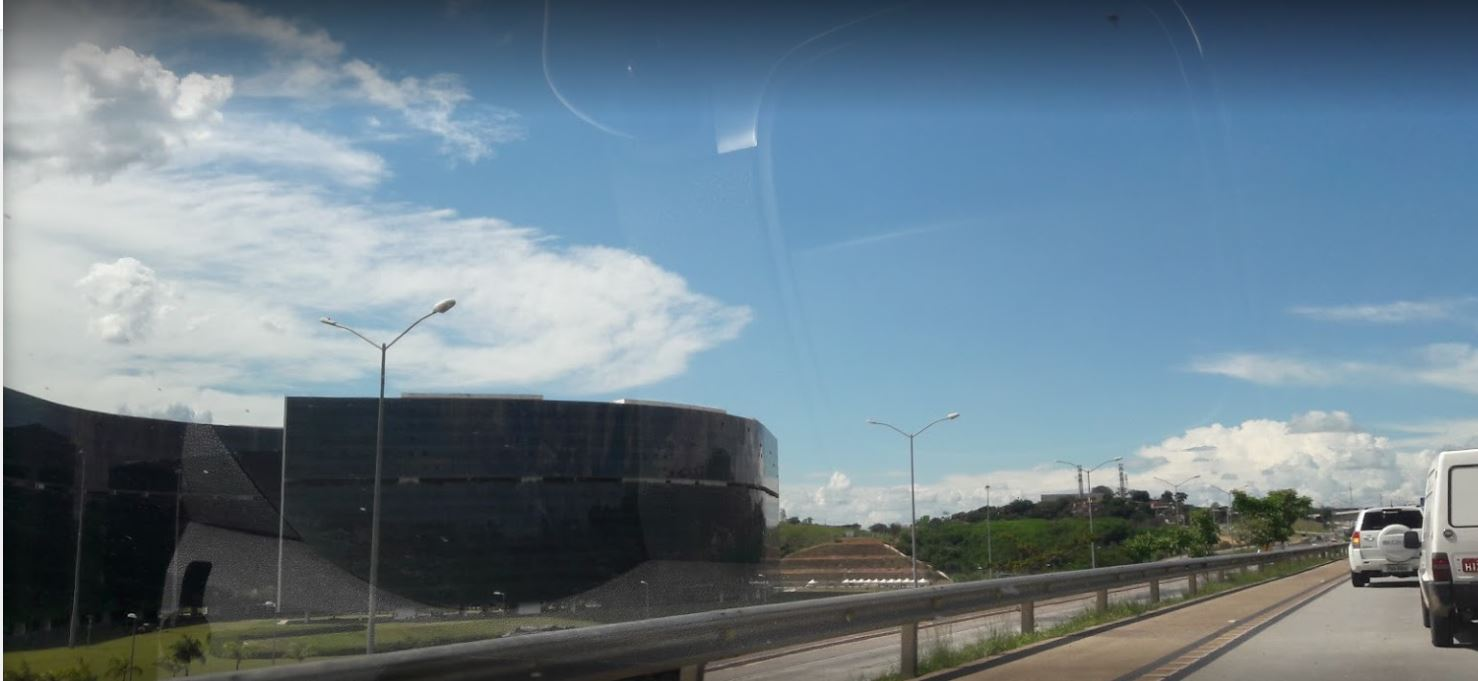
Fire: no
Smoke: no